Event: Nepal Earthquake
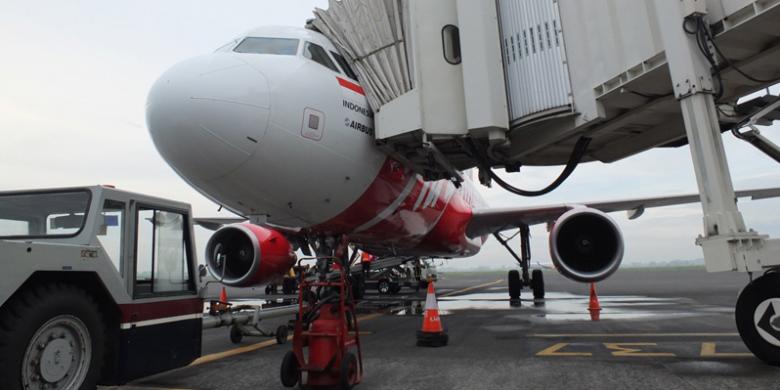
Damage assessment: no_damage